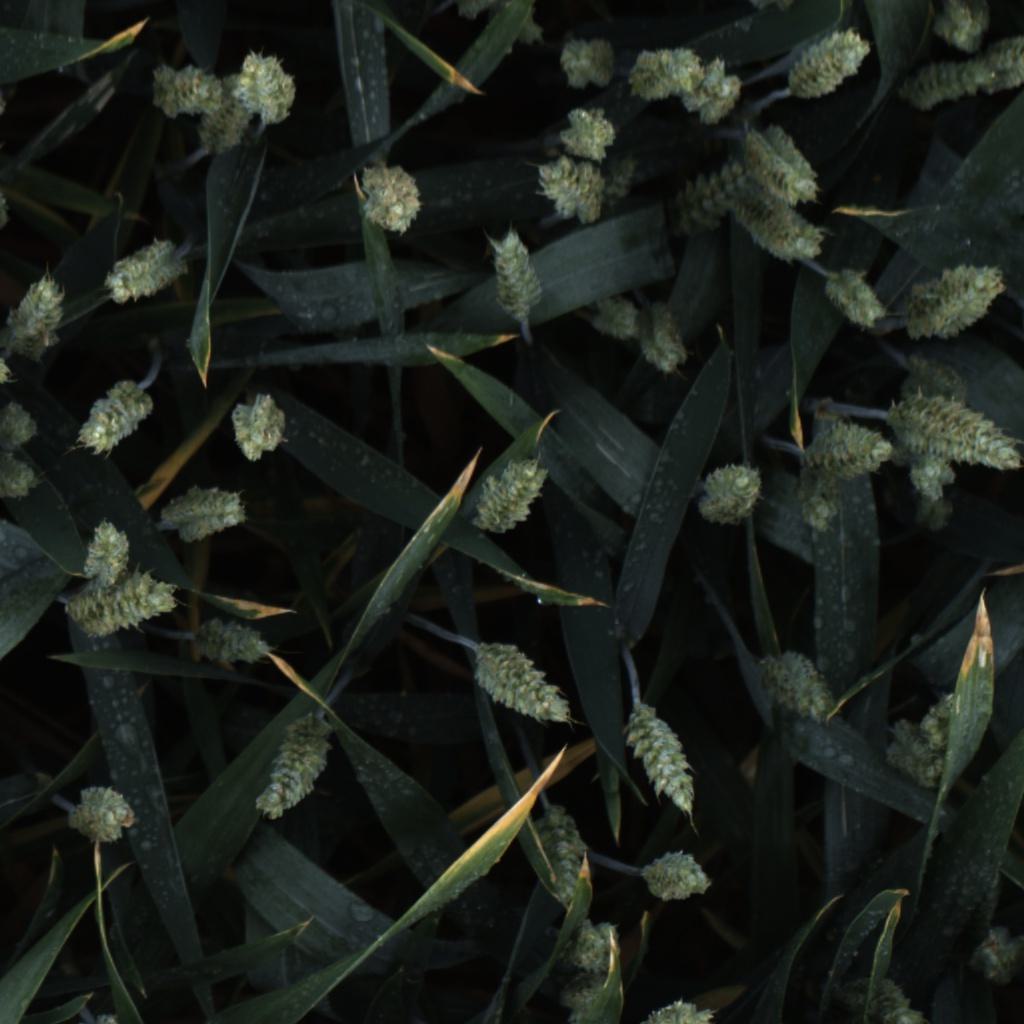
Country: UK
Location: Rothamsted
Wheat development stage: Filling - Ripening